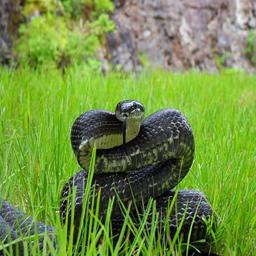
Animal: snakes